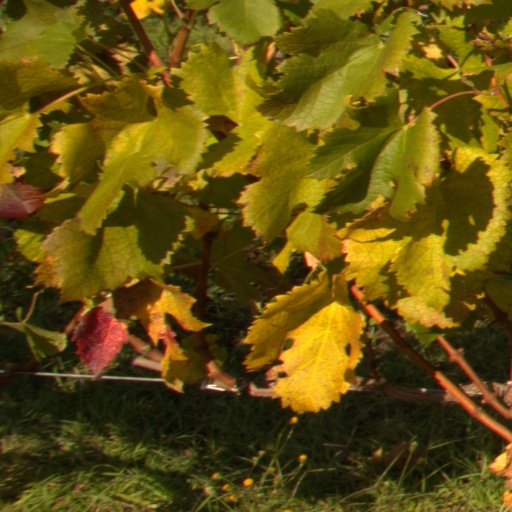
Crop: grape